Cardinals created by Sixtus V

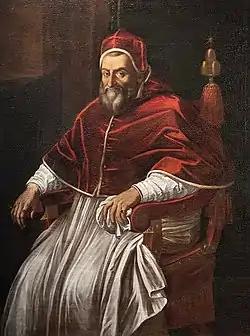
Pope Sixtus V (1520-90).

Pope Sixtus V (r. 1585–1590) created 33 new cardinals in eight consistories: